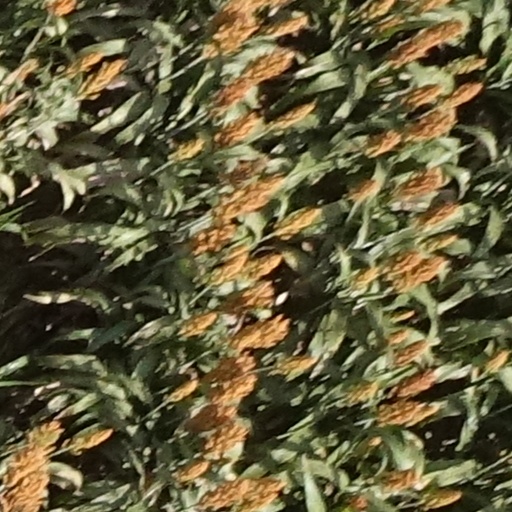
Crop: sorghum